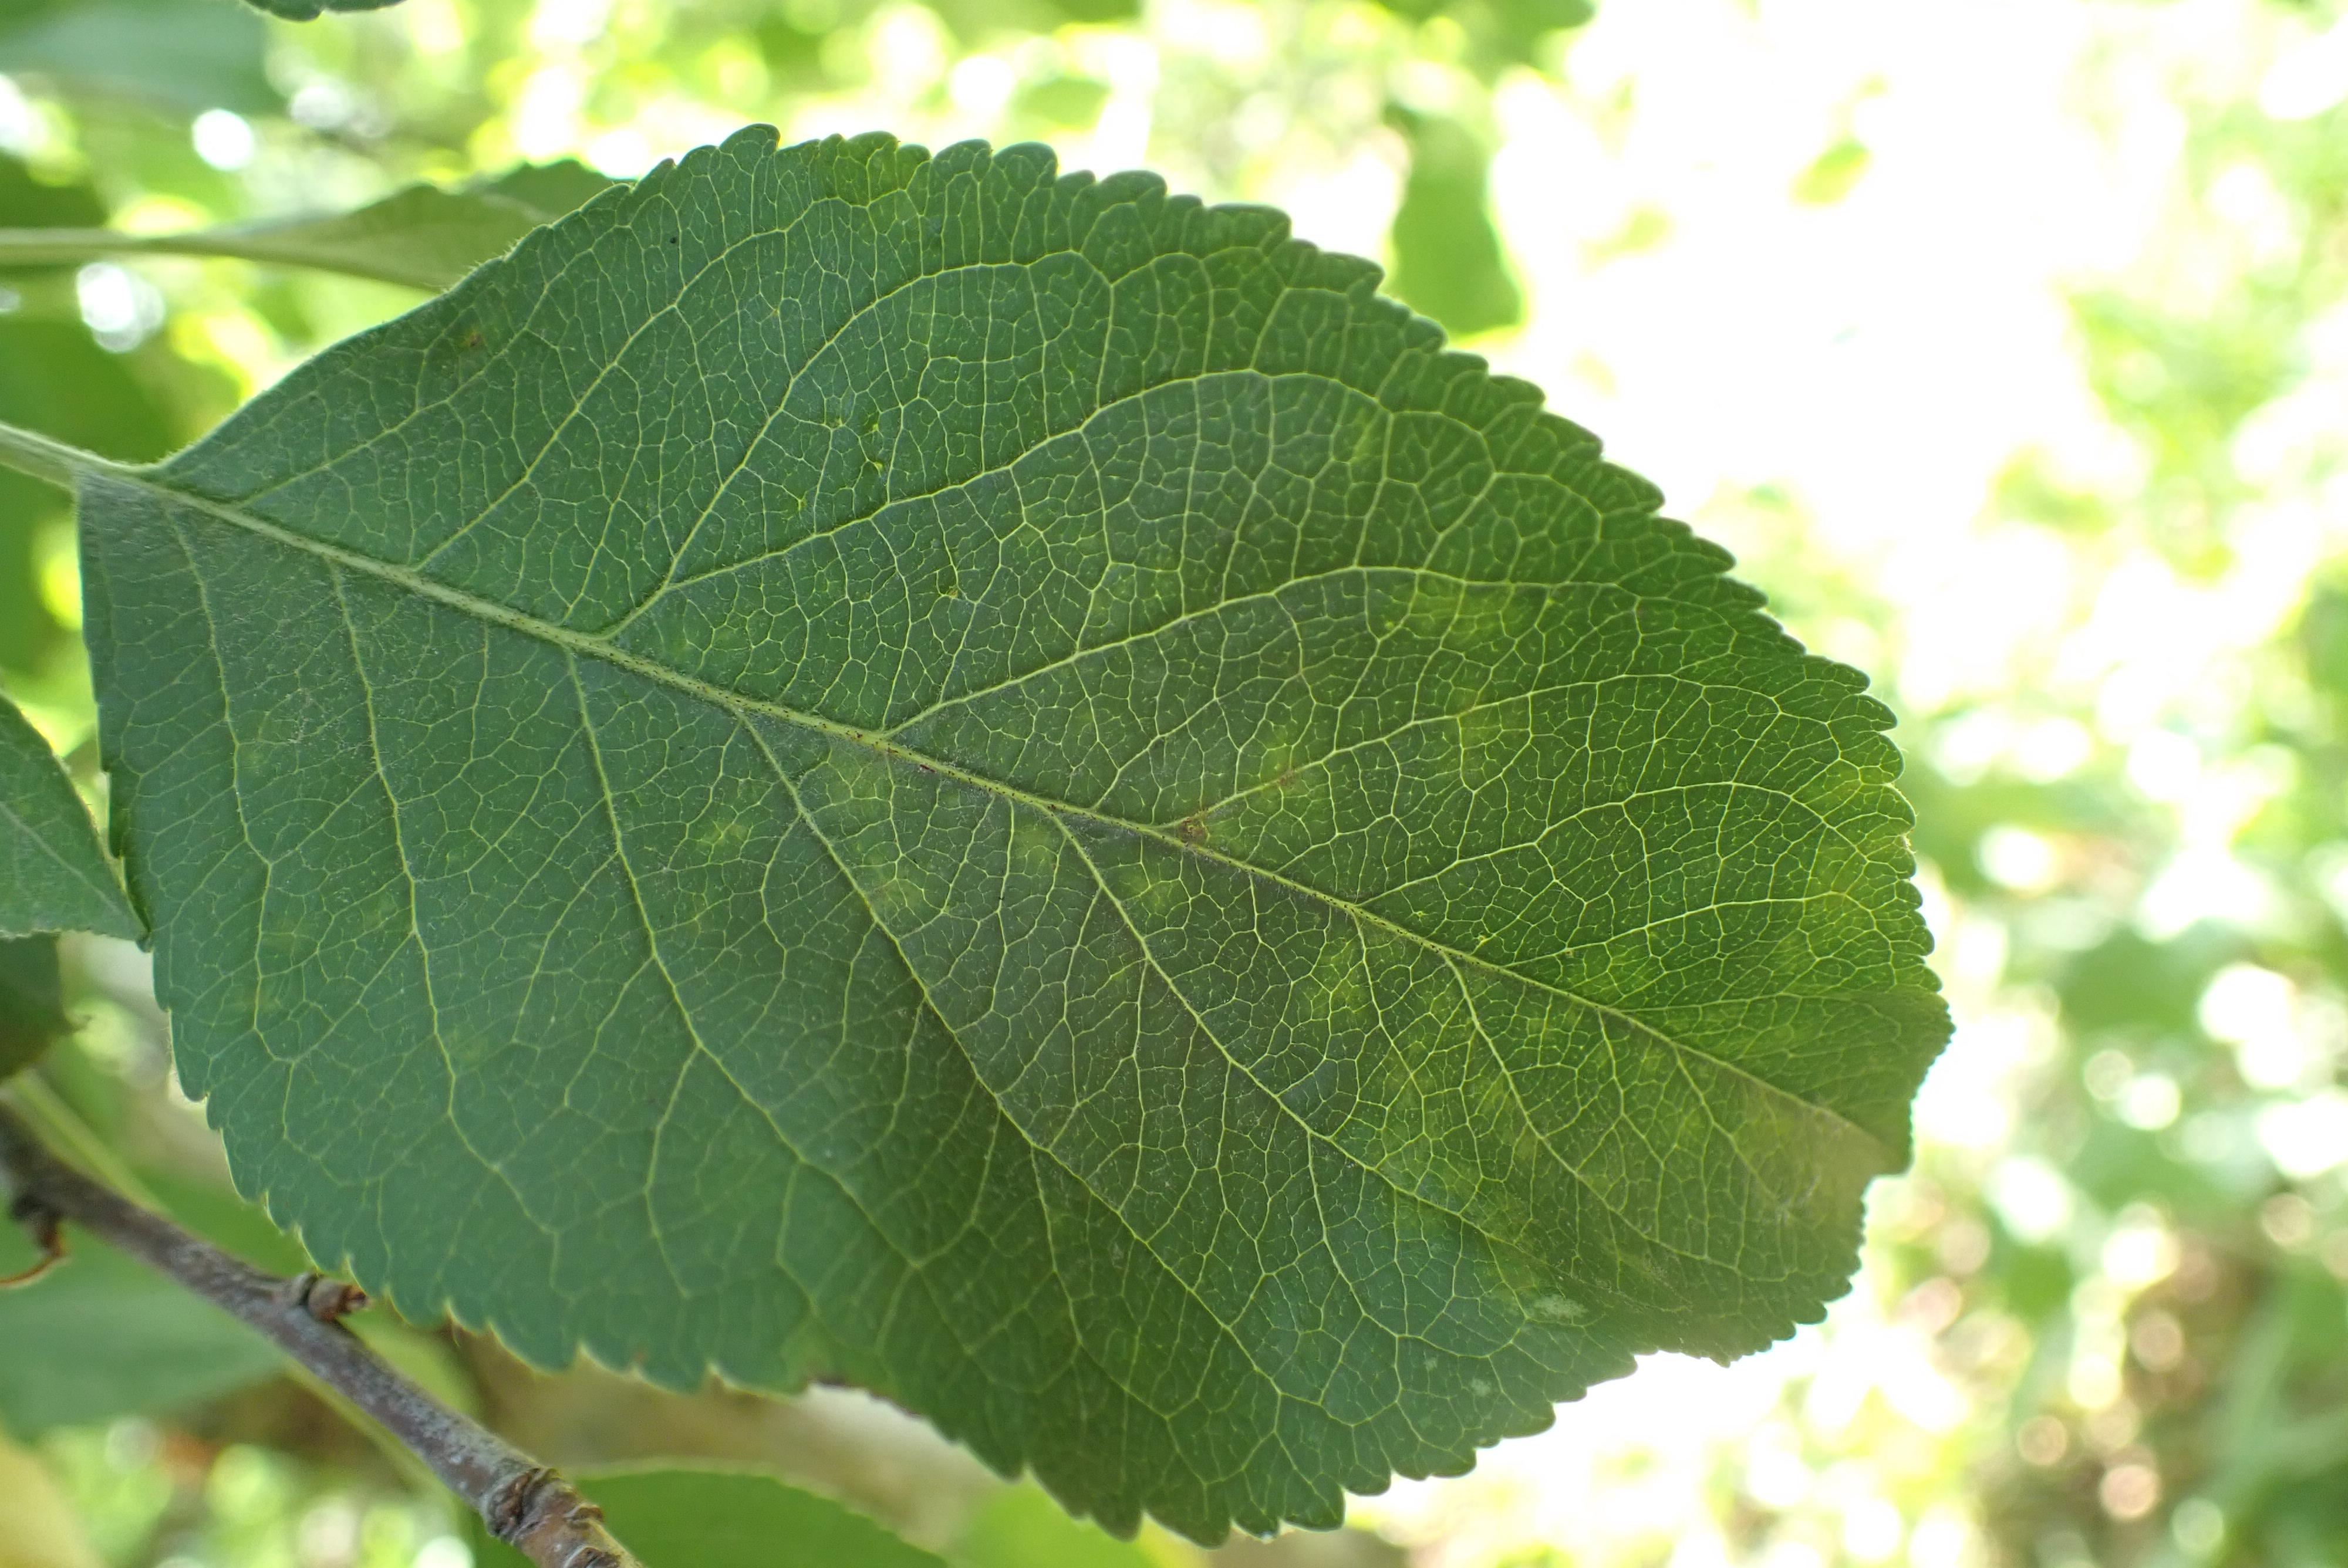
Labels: scab